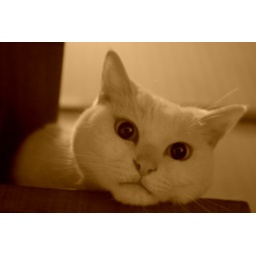
This white cat Fuh is kept by the grandma.